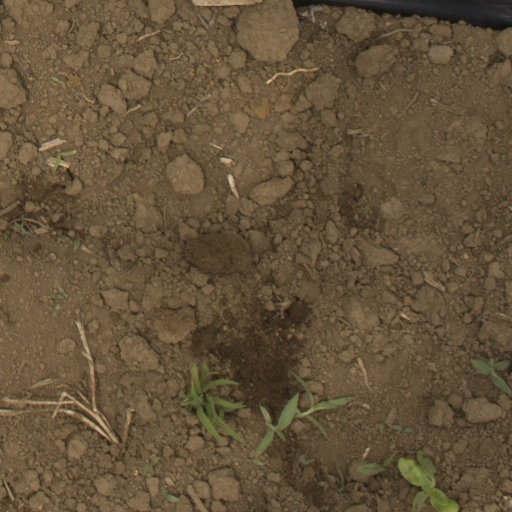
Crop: Jerusalem artichoke